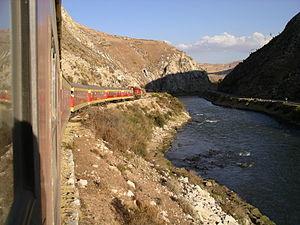
Le chemin de fer Ferrovías Central au Pérou qui relie le port de Callao sur la côte du Pacifique à la capitale Lima, se dirige vers l'Est jusqu'au noeud ferroviaire de La Oroya, puis vers le Sud-Est du pays jusqu'à Huancayo. Un embranchement à partir de la ville minière La Oroya mène vers le Nord-Ouest jusqu'à Cerro de Pasco. Ces deux lignes sont exploitées par le consortium Ferrocarril Central Andino.